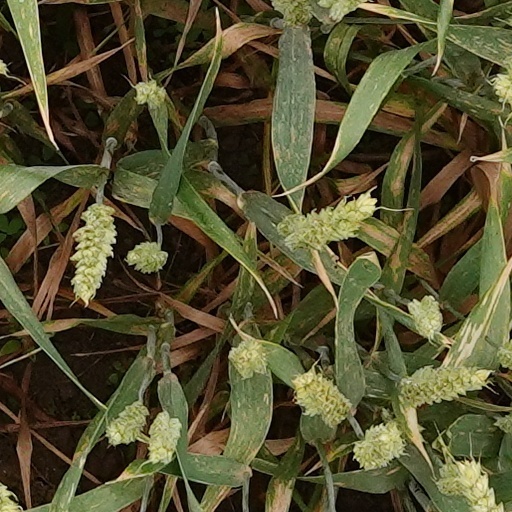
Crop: wheat